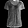
Label: T - shirt / top